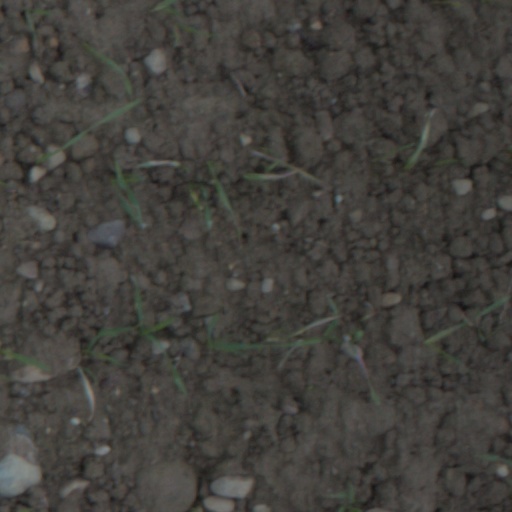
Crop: wheat